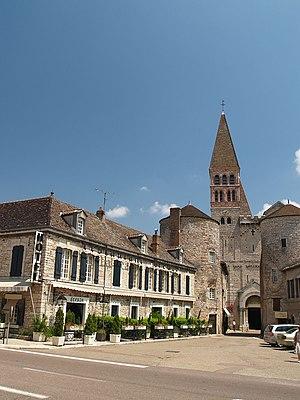
Restaurant Greuze à Tournus, France